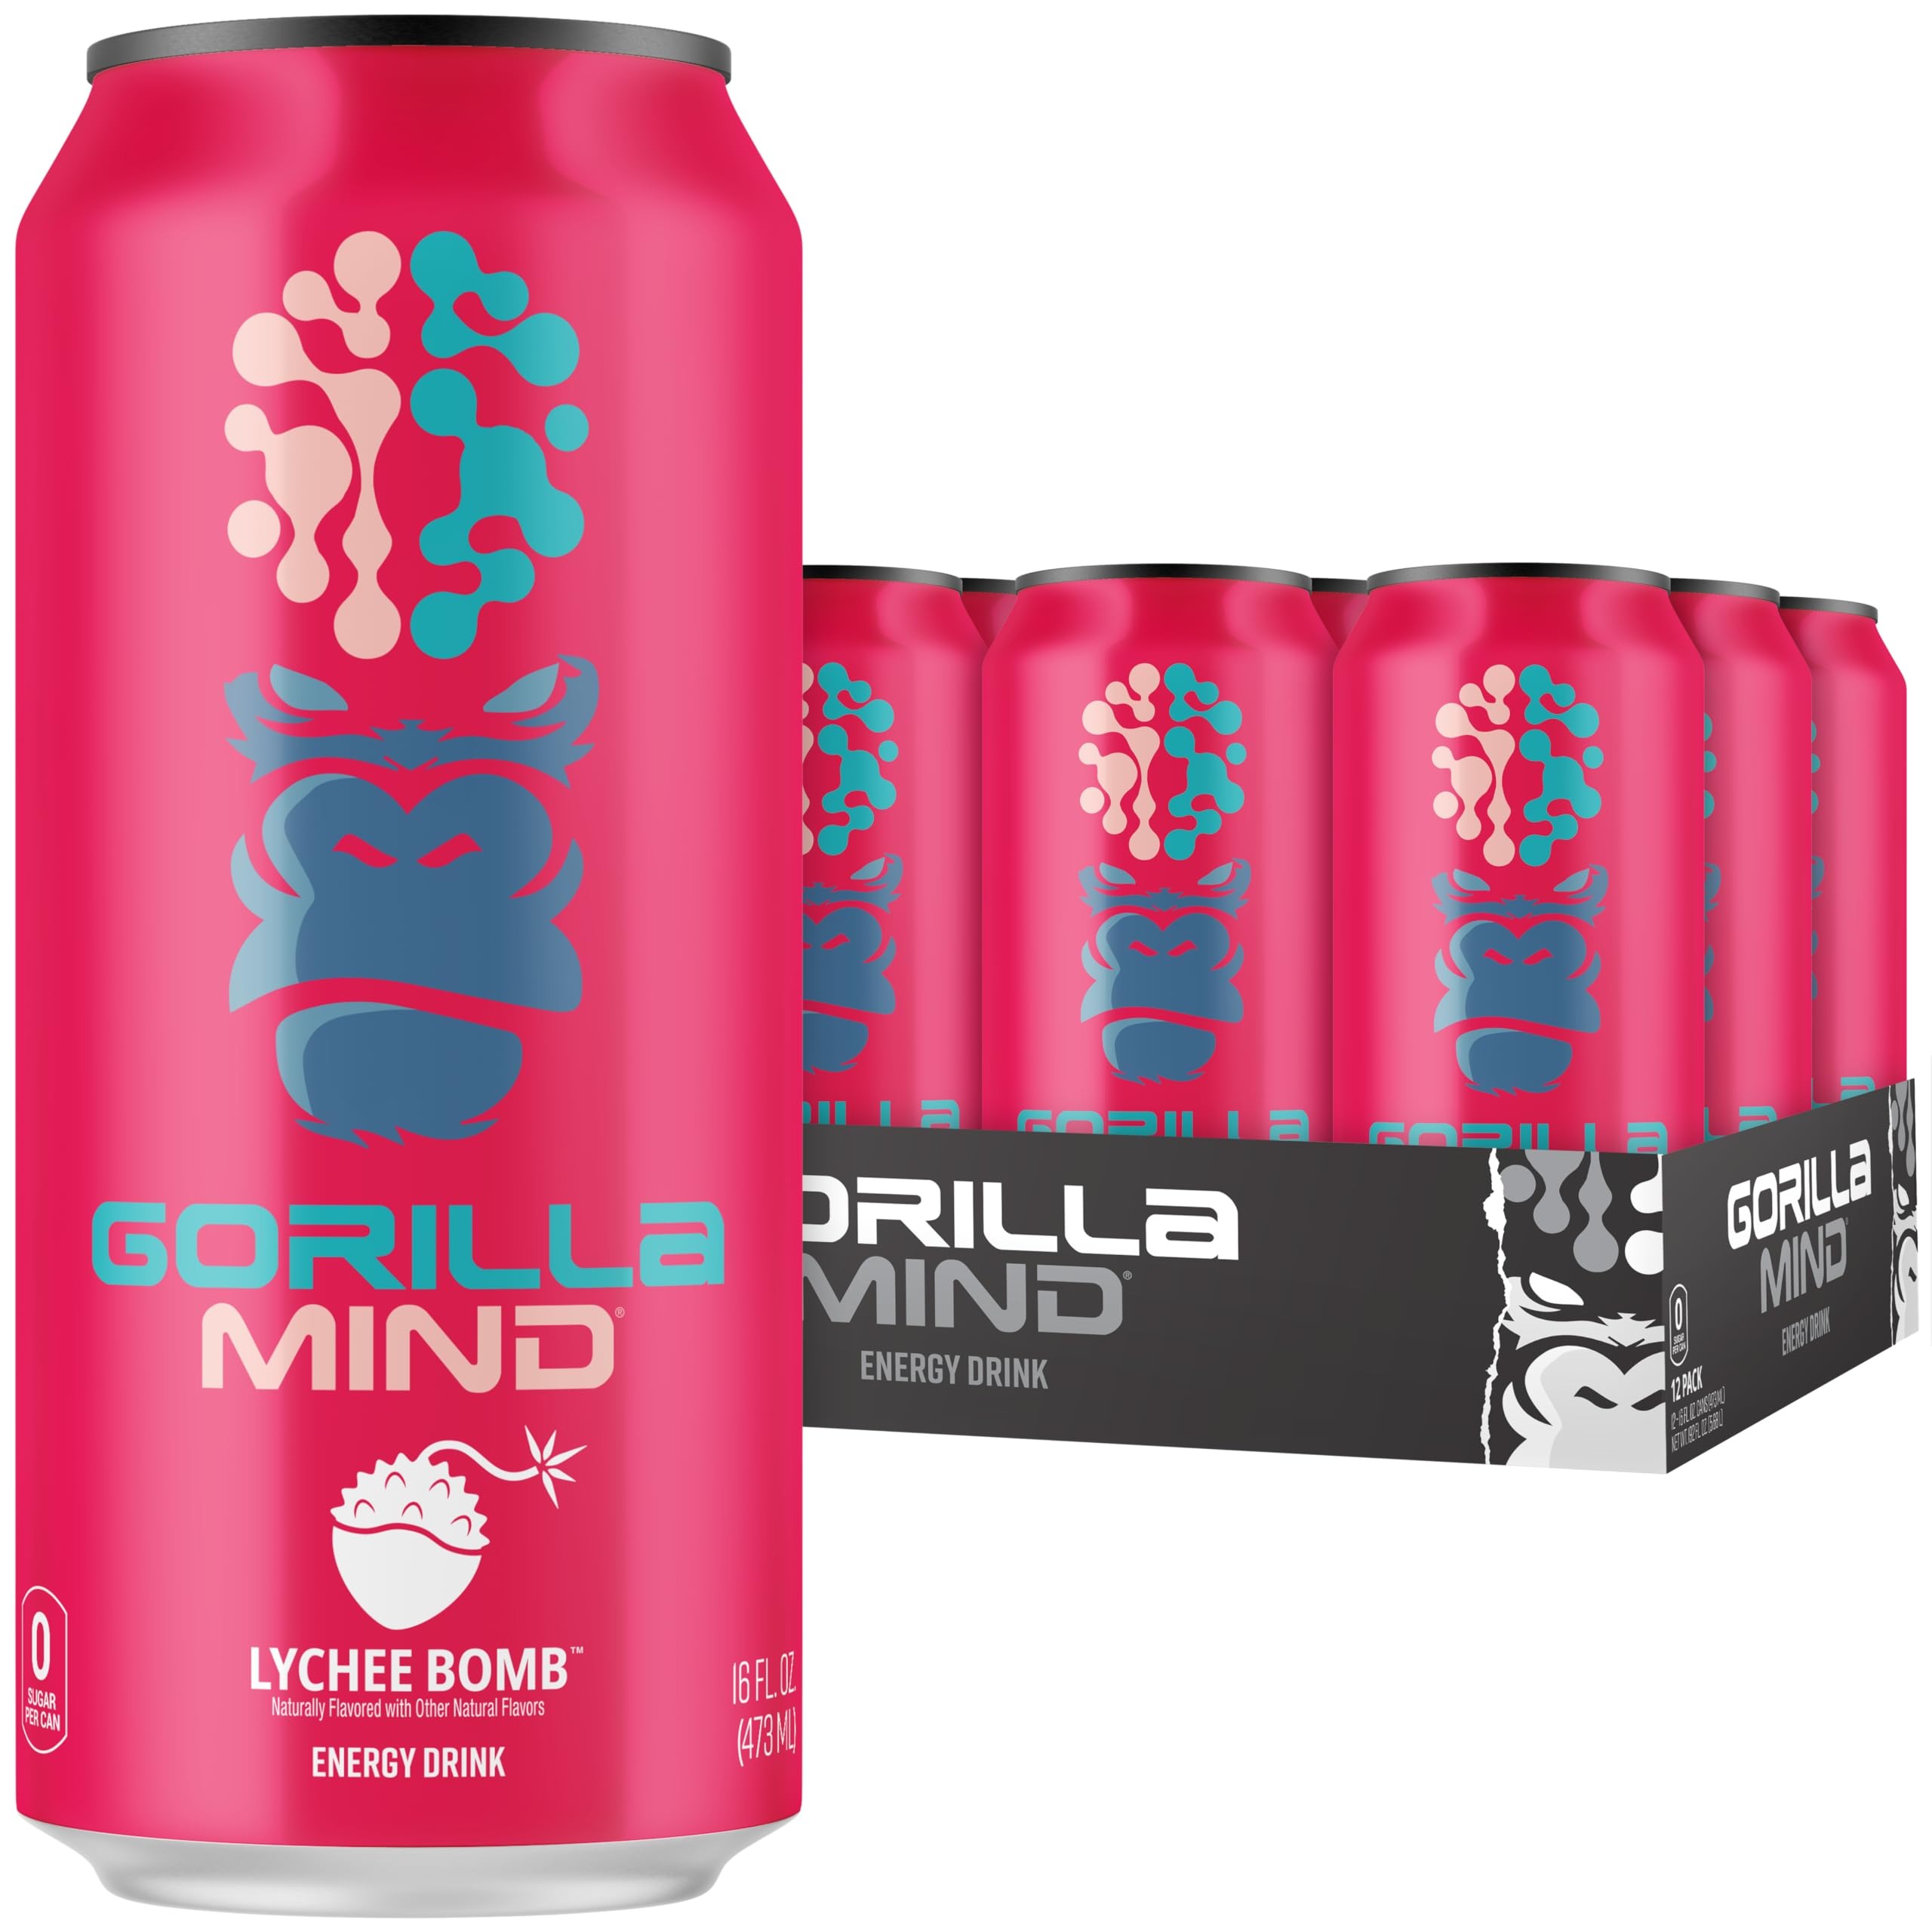
Item Name: Gorilla Mind Energy Drink | Unmatched Energy · Amplified Focus | N-Acetyl-L-Tyrosine, Alpha-GPC, 200mg Caffeine, Uridine, Saffron | 0 Sugar Or Artificial Colors | 16oz, 12-Pack (Lychee Bomb)
Bullet Point 1: THE MOST EFFICACIOUS ENERGY DRINK (Over 2000 mg of Nootropics) - Most energy drinks provide nothing more than a jolt of caffeine and a smattering of antioxidants. This approach didn’t address the growing demand for true cognitive support and left much to be desired. Gorilla Mind Energy features an incomparable active ingredient profile designed not only to deliver CNS stimulation but also to push the dopaminergic, serotonergic and cholinergic pathways harder than any energy drink has to date.
Bullet Point 2: COMPLETELY UNIQUE & POTENT ACTIVE INGREDIENT PROFILE - Our ‘Energy Matrix’ produces a distinct amplified focus, unmatched energy, elevated mental clarity, and clearly feels more potent than other energy drinks on the market. Gorilla Mind Energy is the perfect synergy of taste and efficacy.
Bullet Point 3: 19 DELICIOUS FLAVORS - Equally as disappointing as the outdated formulations in this industry is the taste of the typical ‘go to’ energy drink. Consumer palates have become far more refined over the past decade, and the bar has been raised for what will stand out in this absurdly saturated market. This is where we take it home. We are VERY confident when we say that all of our flavors will hang with, or beat, any of the big boys in this industry while providing a far more effective formula.
Bullet Point 4: NO SUGAR OR ARTIFICIAL COLORS - Every single one of our energy drink flavors is sugar-free, does not feature any artificial colors, and is as close to calorie-free as possible.
Bullet Point 5: THIRD-PARTY TESTED - This is a premium formula with premium ingredients. Commensurate with that, we employ third-party testing of not just our powder and capsule formulas but also our energy drinks to constantly oversee the purity of our products.
Product Description: Gorilla Mind Energy Drink (Lychee Bomb)
Value: 192.0
Unit: Fl Oz

Price: 34.99